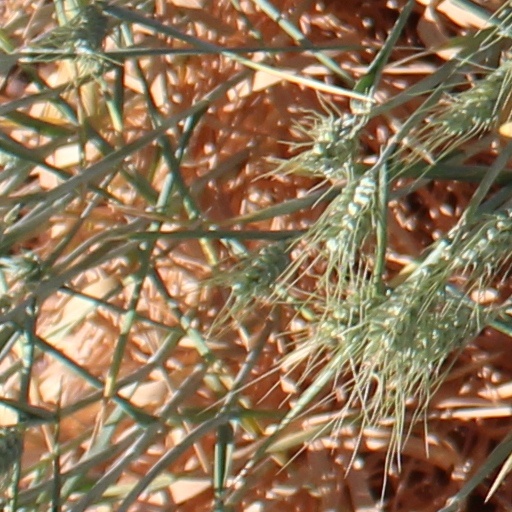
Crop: wheat